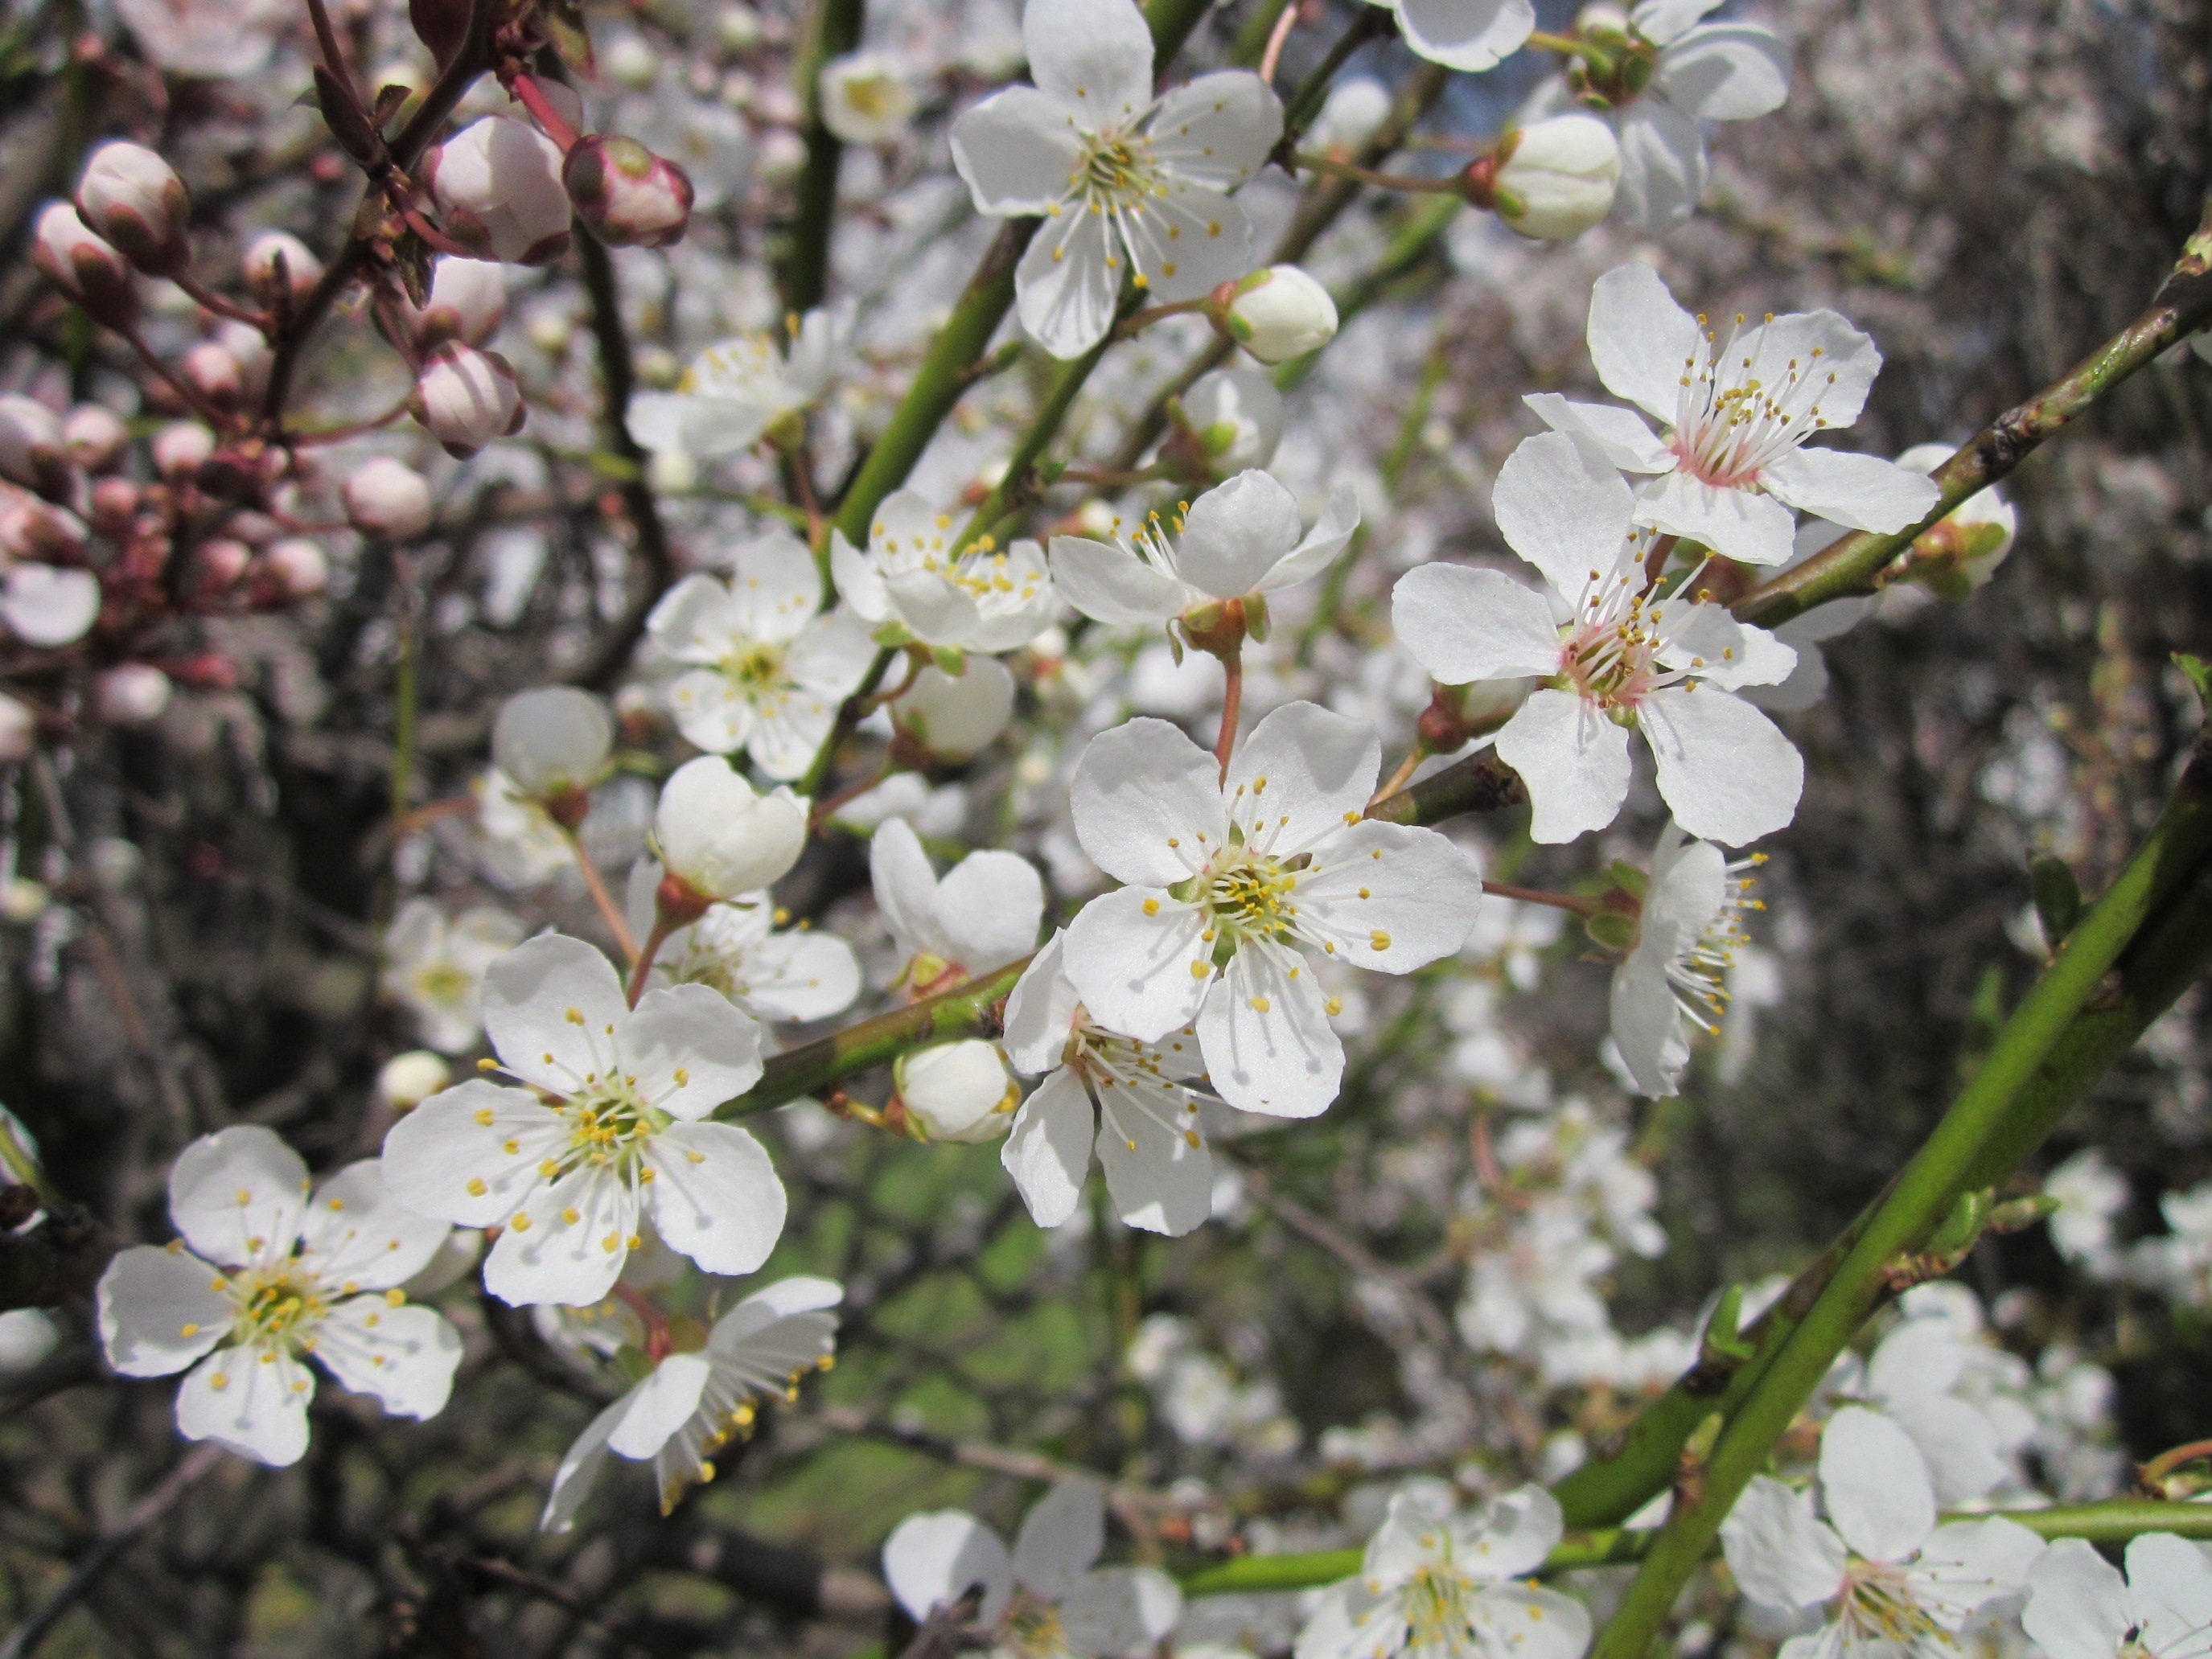
tree, nature, branch, blossom, plant, fruit, flower, food, spring, produce, botany, blooming, flora, cherry blossom, shrub, blossoms, prunus spinosa, flowering plant, rose family, land plant